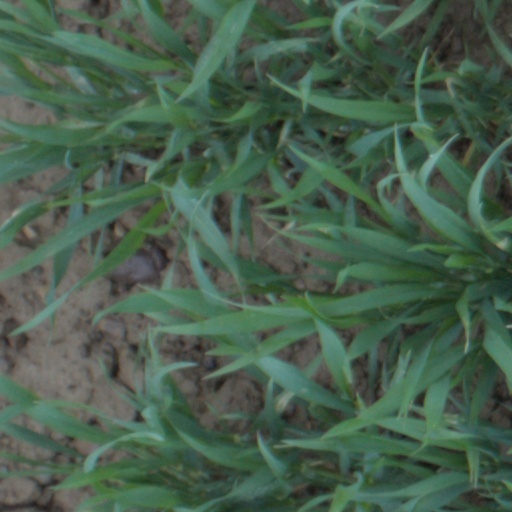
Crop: wheat